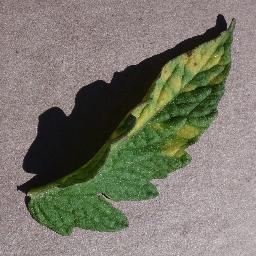
Label: Tomato___Leaf_Mold